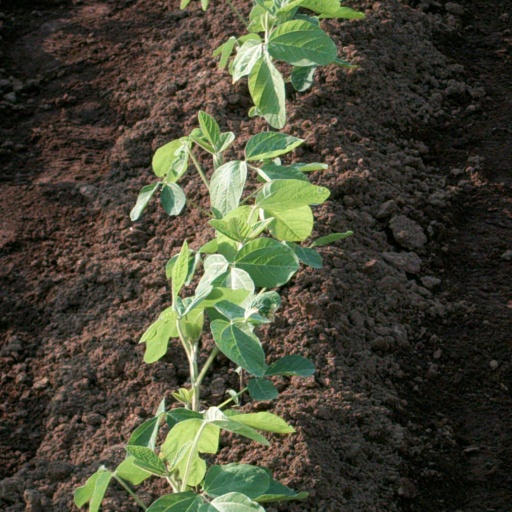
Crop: soybean